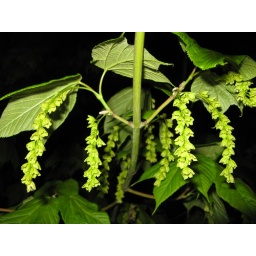
Striped Maple tree in flower